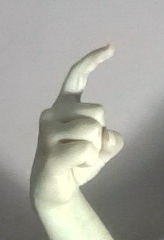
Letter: ra